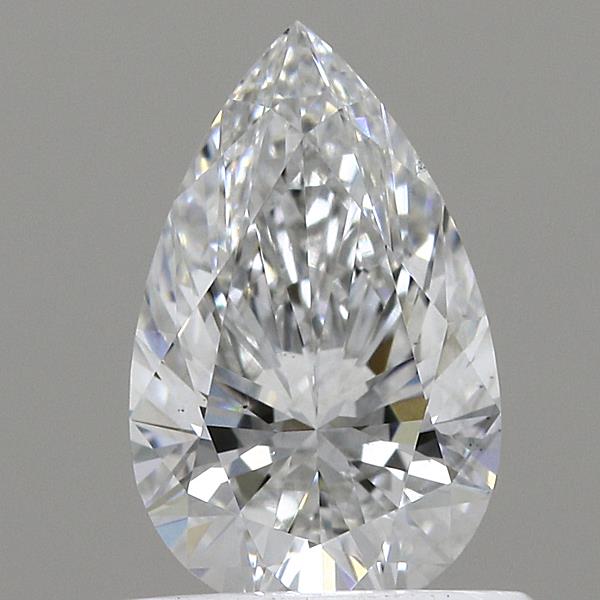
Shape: pear
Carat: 0.71
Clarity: VS1
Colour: E
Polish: EX
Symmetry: EX
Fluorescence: NONE
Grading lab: IGI
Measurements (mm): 7.98 x 4.94 x 3.13